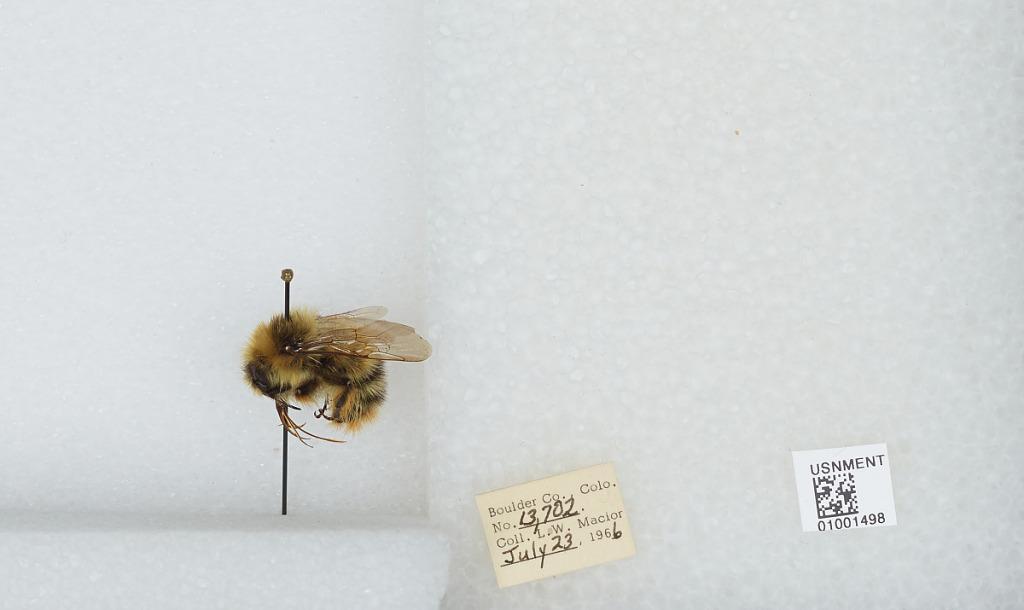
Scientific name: Bombus (Alpinobombus) balteatus Dahlbom
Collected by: L. Macior
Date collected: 1966-7-23
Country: United States
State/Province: Colorado
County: Boulder
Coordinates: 40.0275, -105.252